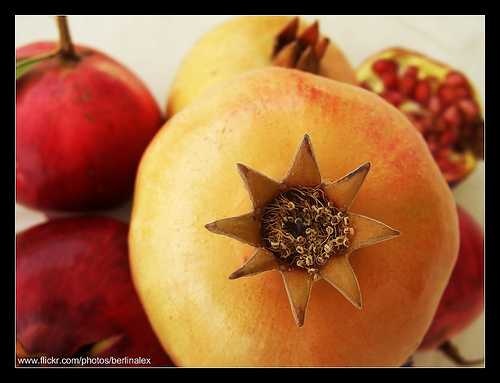
Label: Pomegranate